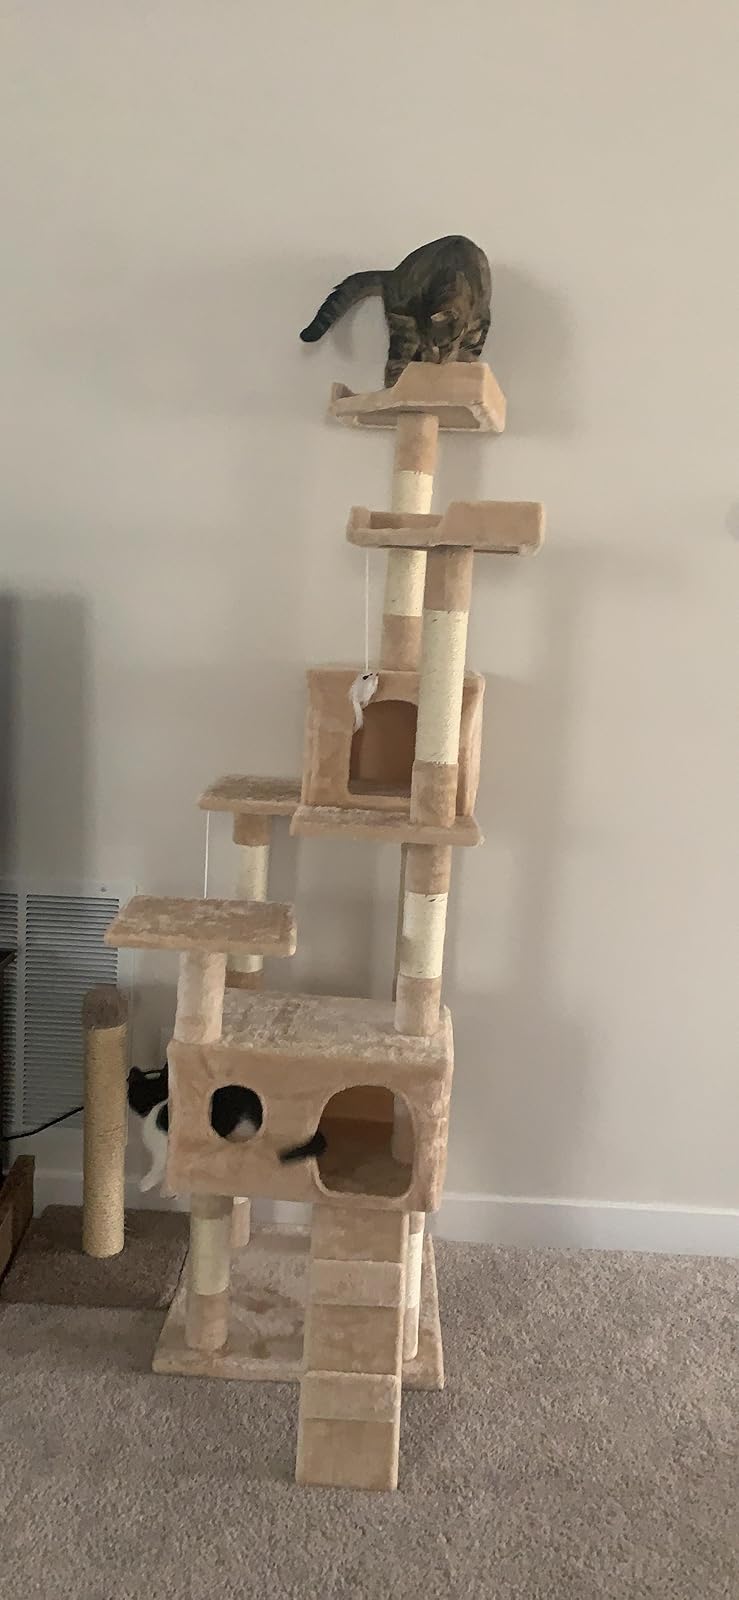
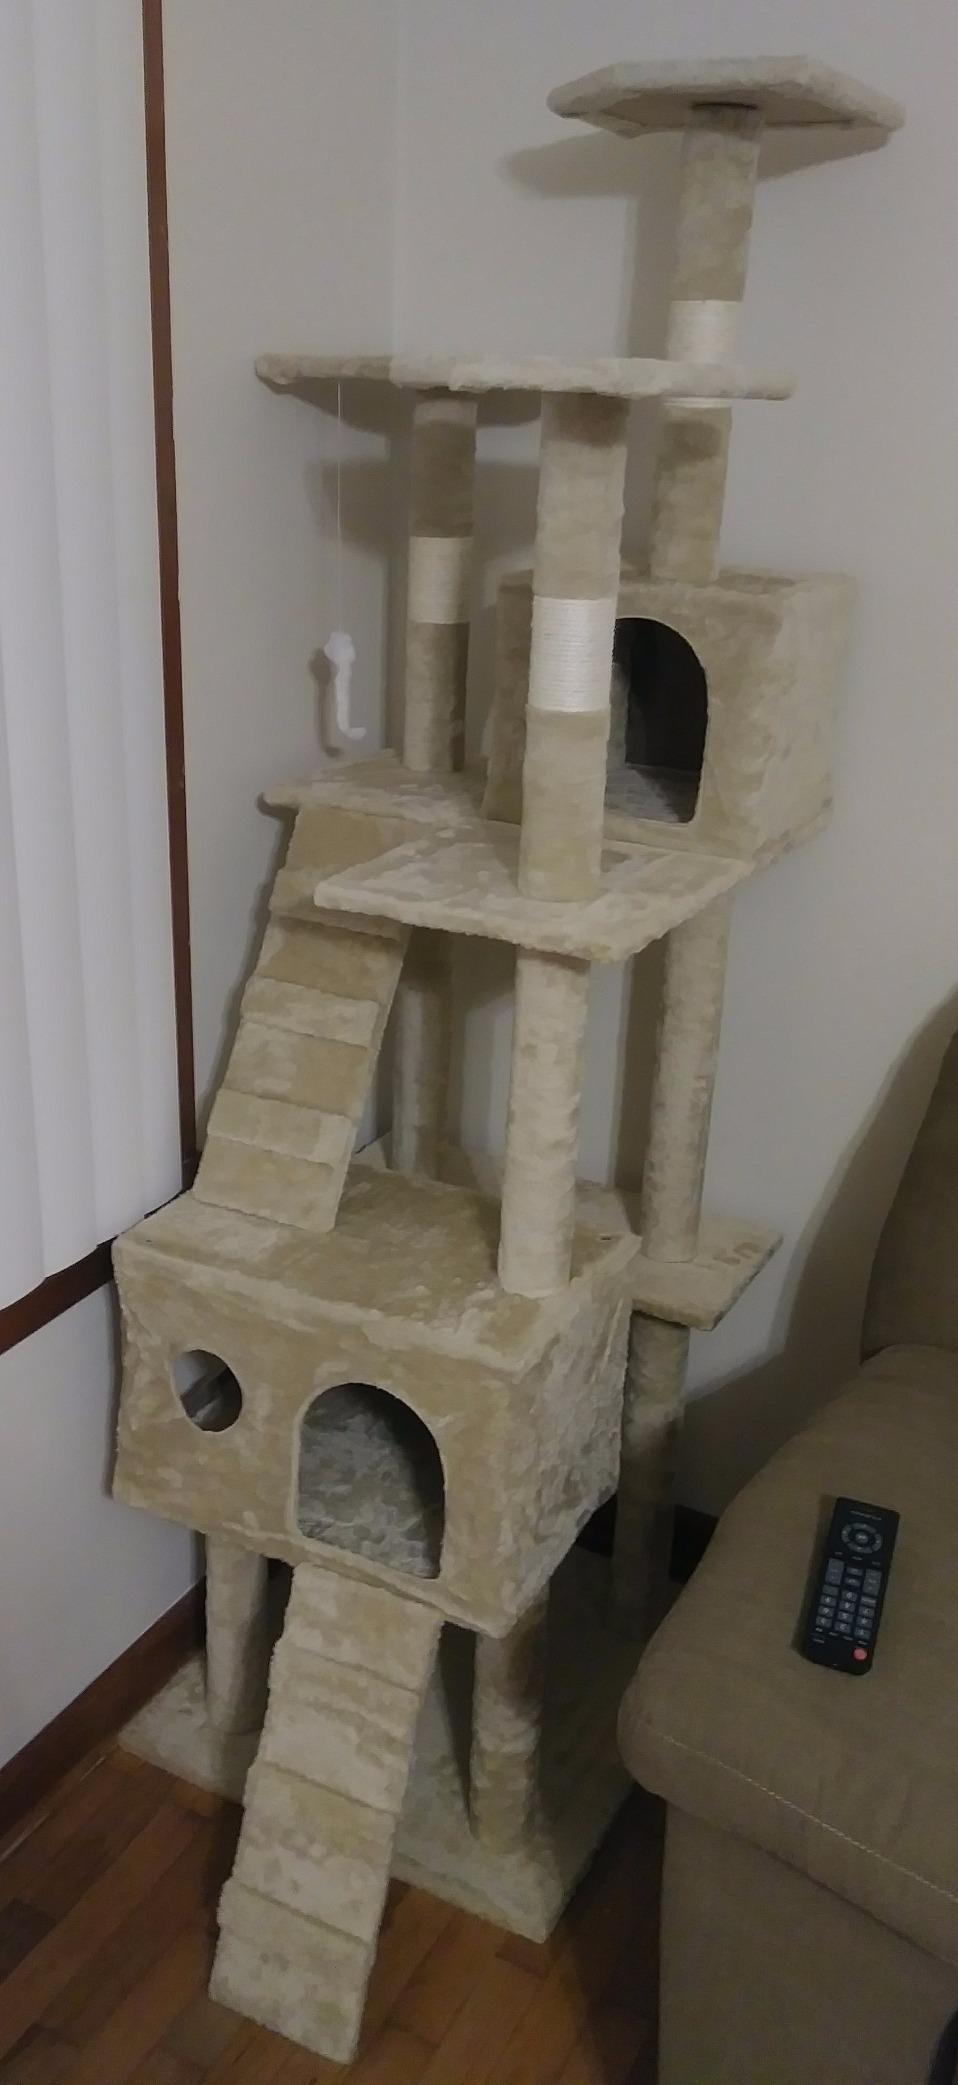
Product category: items_cat tree
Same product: no